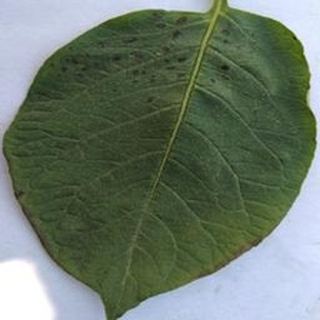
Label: potato_early_blight